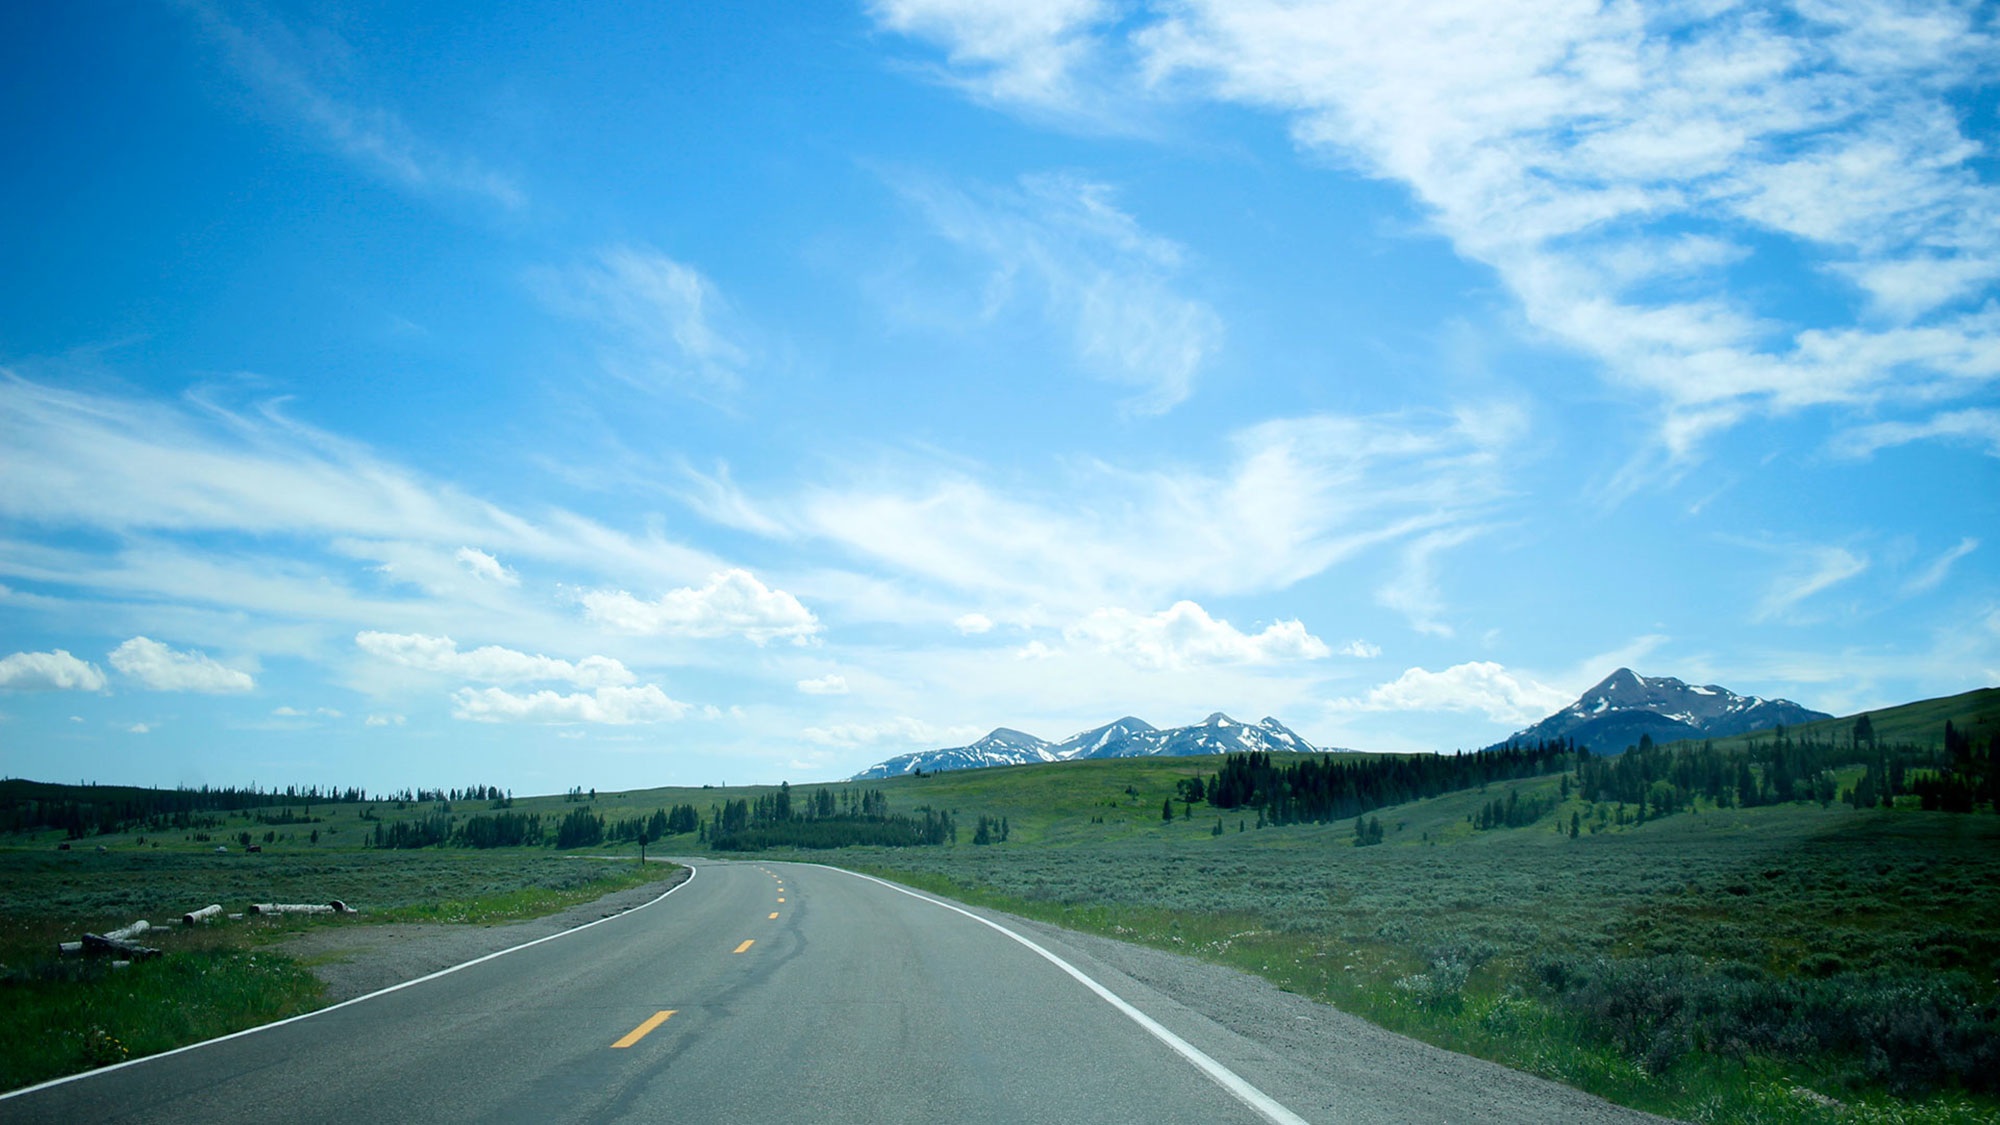
horizon, mountain, cloud, sky, road, field, prairie, hill, highway, mountain range, plain, road trip, grassland, infrastructure, rural area, controlled access highway